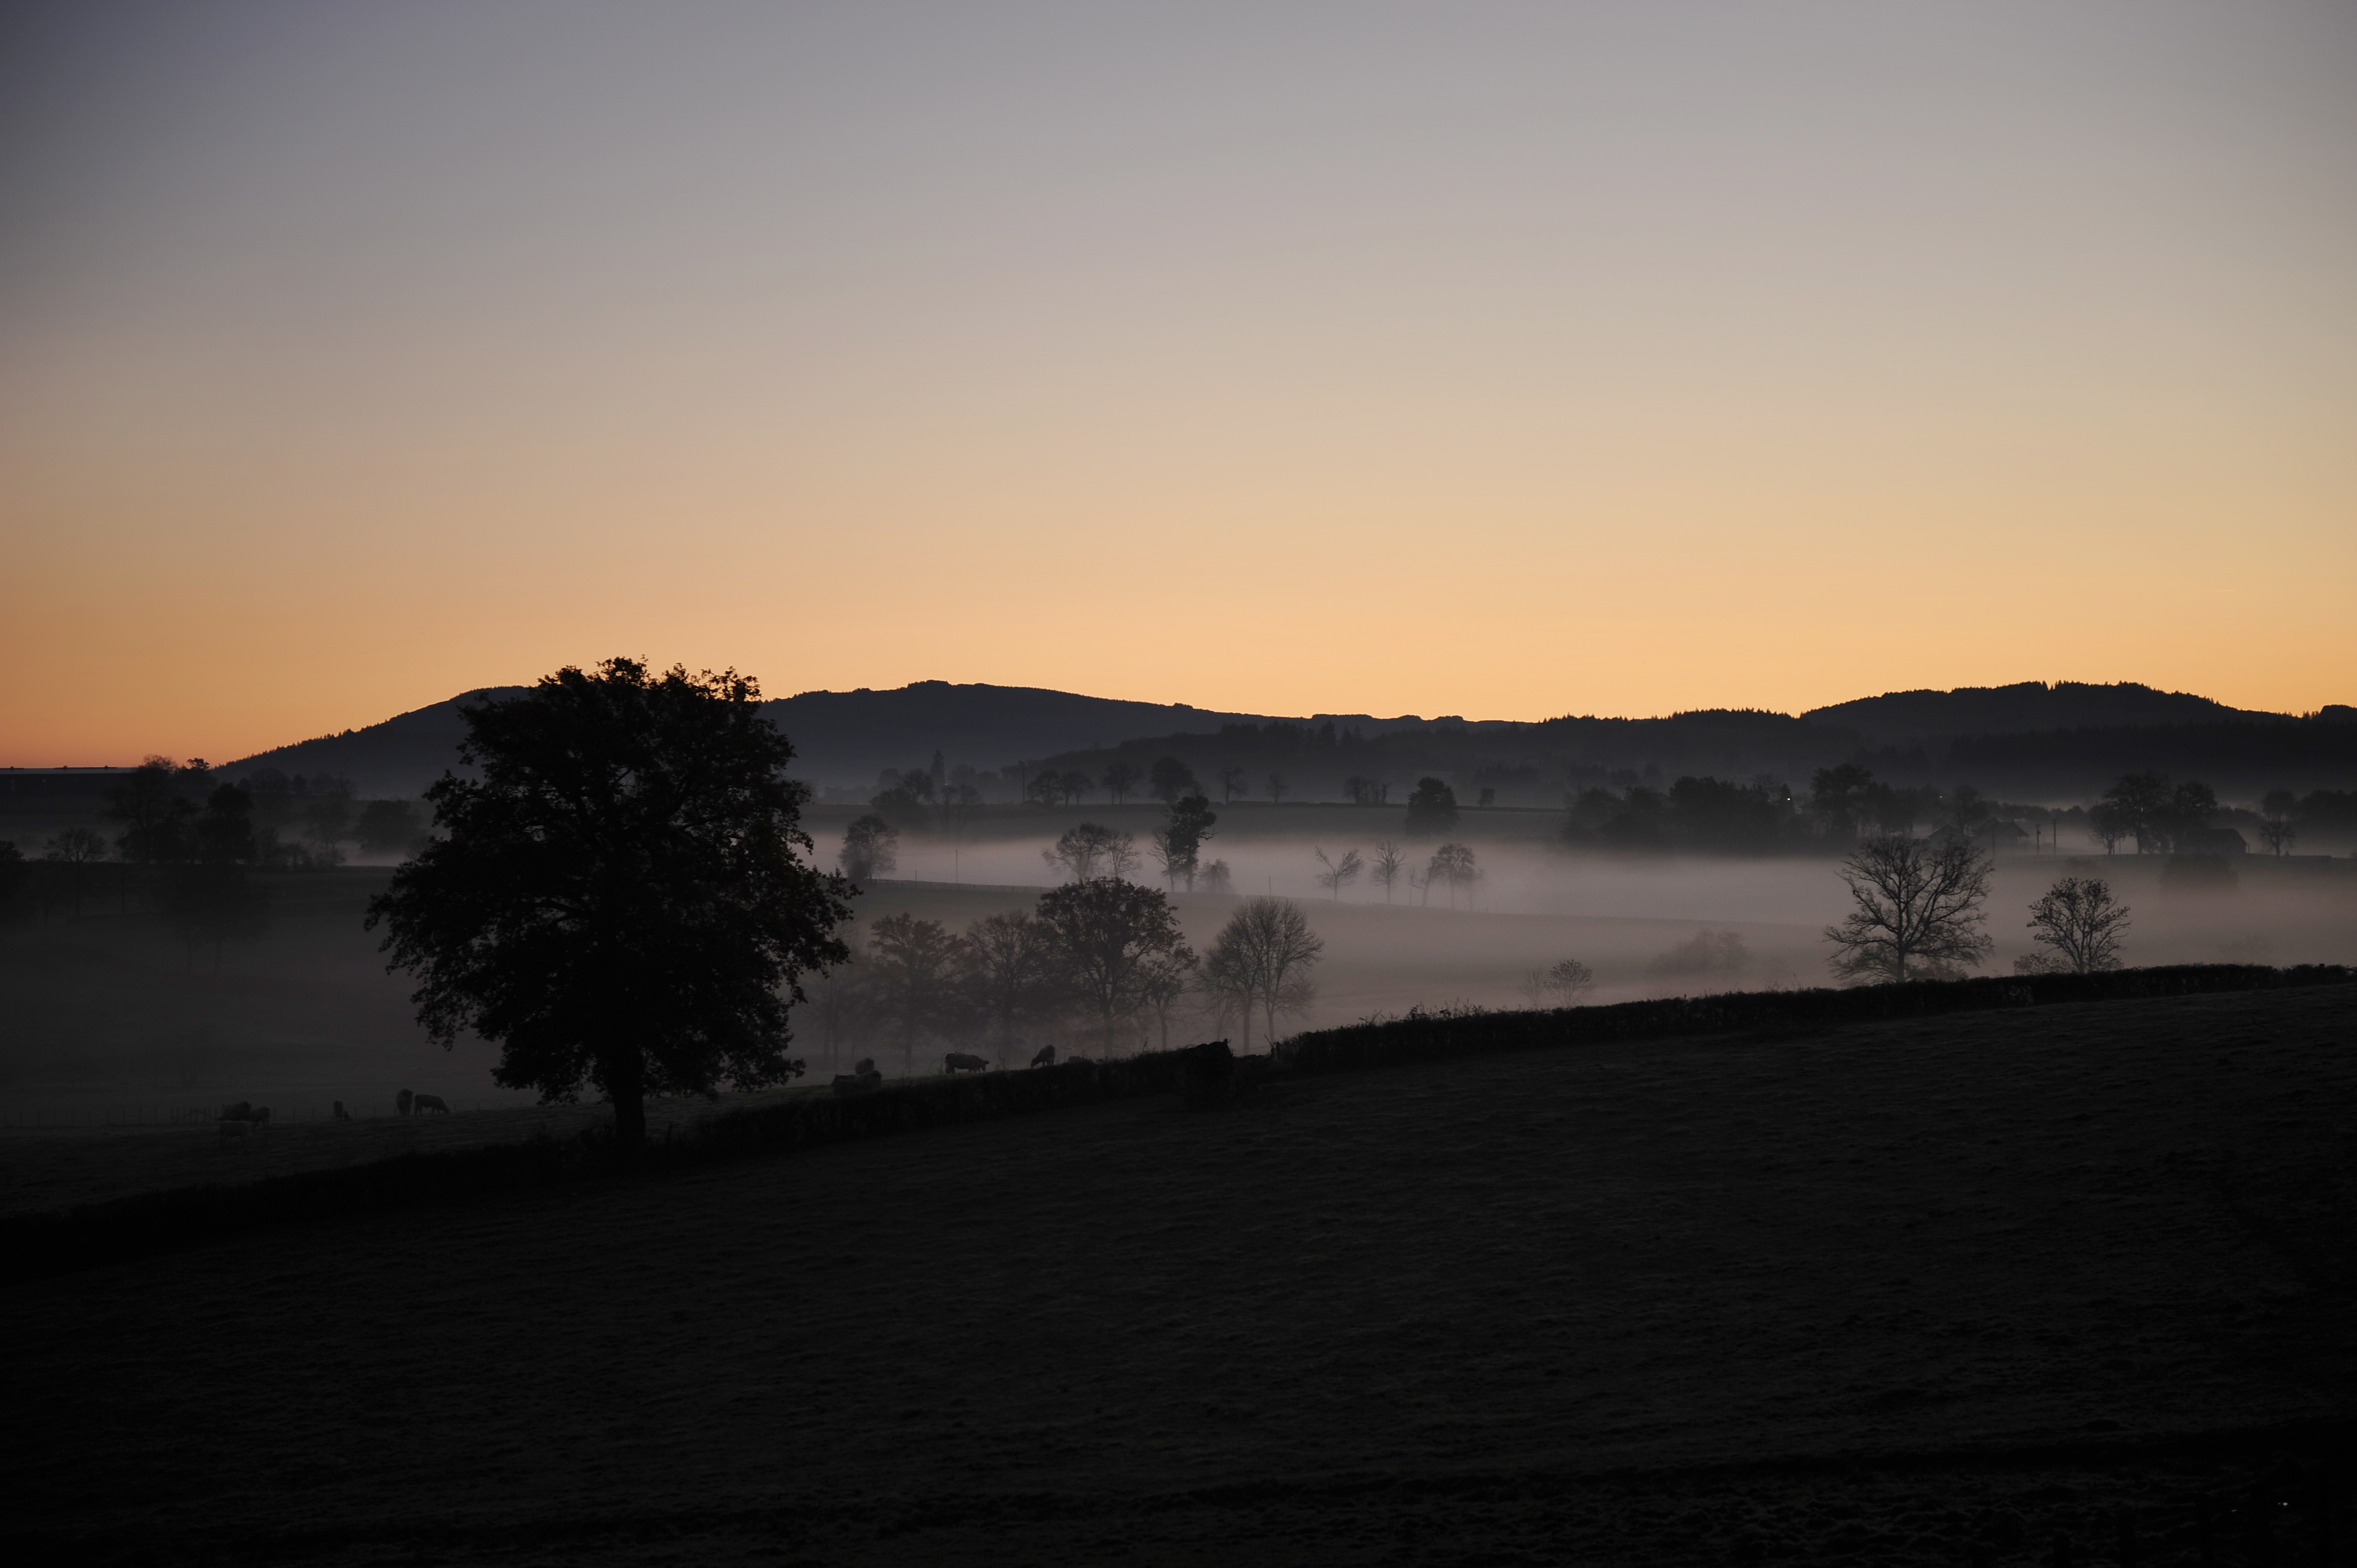
landscape, nature, horizon, silhouette, mountain, snow, cloud, black and white, sky, sun, fog, sunrise, sunset, mist, farm, sunlight, morning, hill, dawn, atmosphere, dusk, evening, reflection, weather, darkness, monochrome, farmland, trees, outdoors, animals, atmospheric phenomenon, mountainous landforms